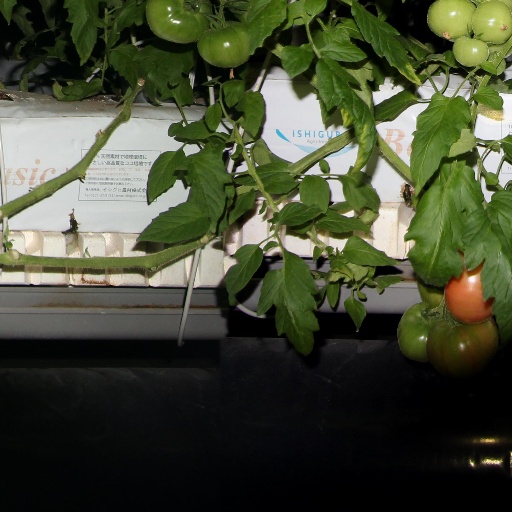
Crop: tomato